Culture of the Dominican Republic

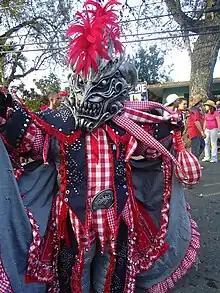
Traditional cojuelo mask of the Dominican carnaval

In only seven years, the Dominican Republic's fashion week has become the most important event of its kind in all of the Caribbean and one of the fastest growing fashion events in the entire Latin American fashion world. The country boasts one of the ten most important design schools in the region, La Escuela de Diseño de Altos de Chavón, which is making the country a key player in the world of fashion and design.